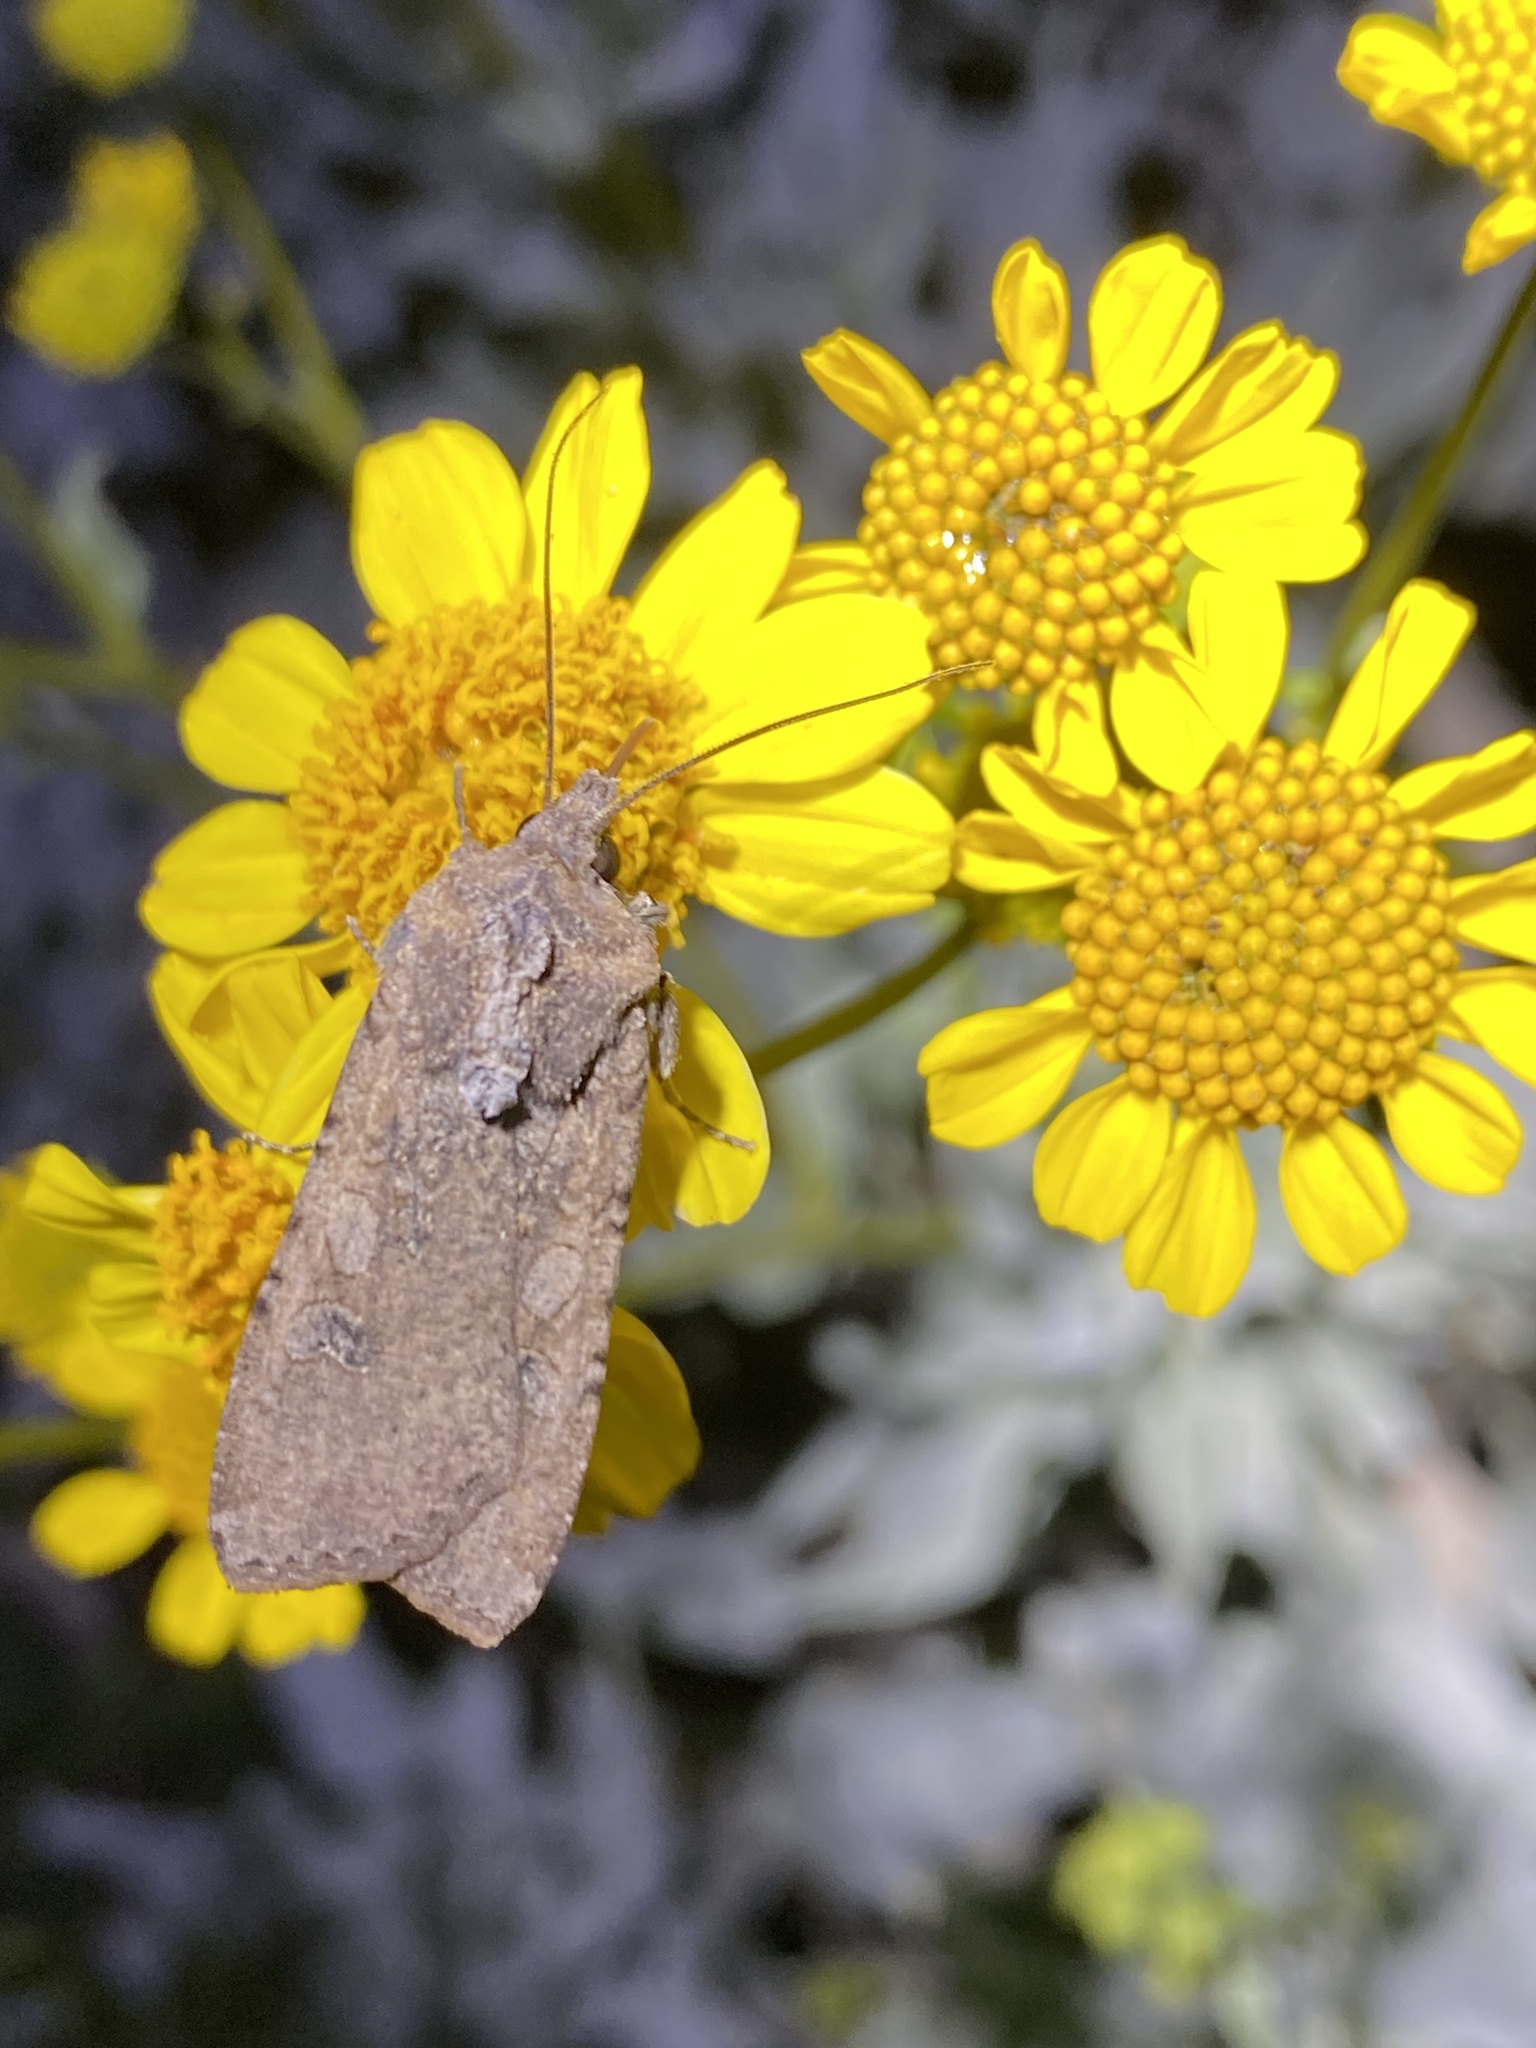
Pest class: cutworms